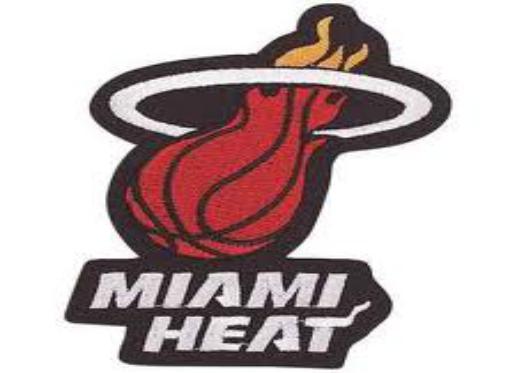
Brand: Heat-1
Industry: Clothes